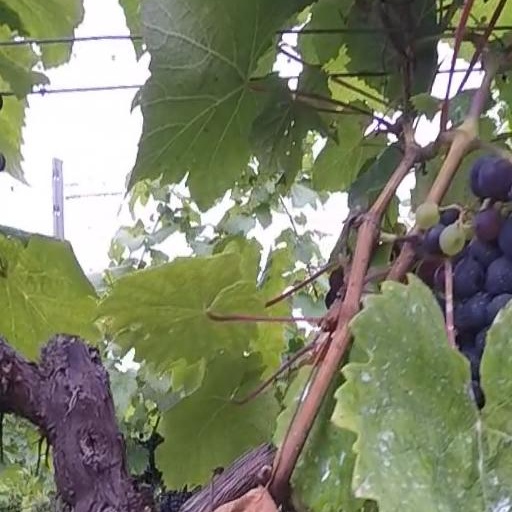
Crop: grape